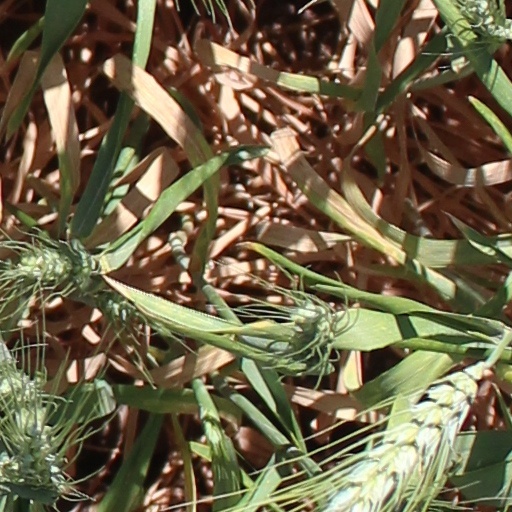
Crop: wheat